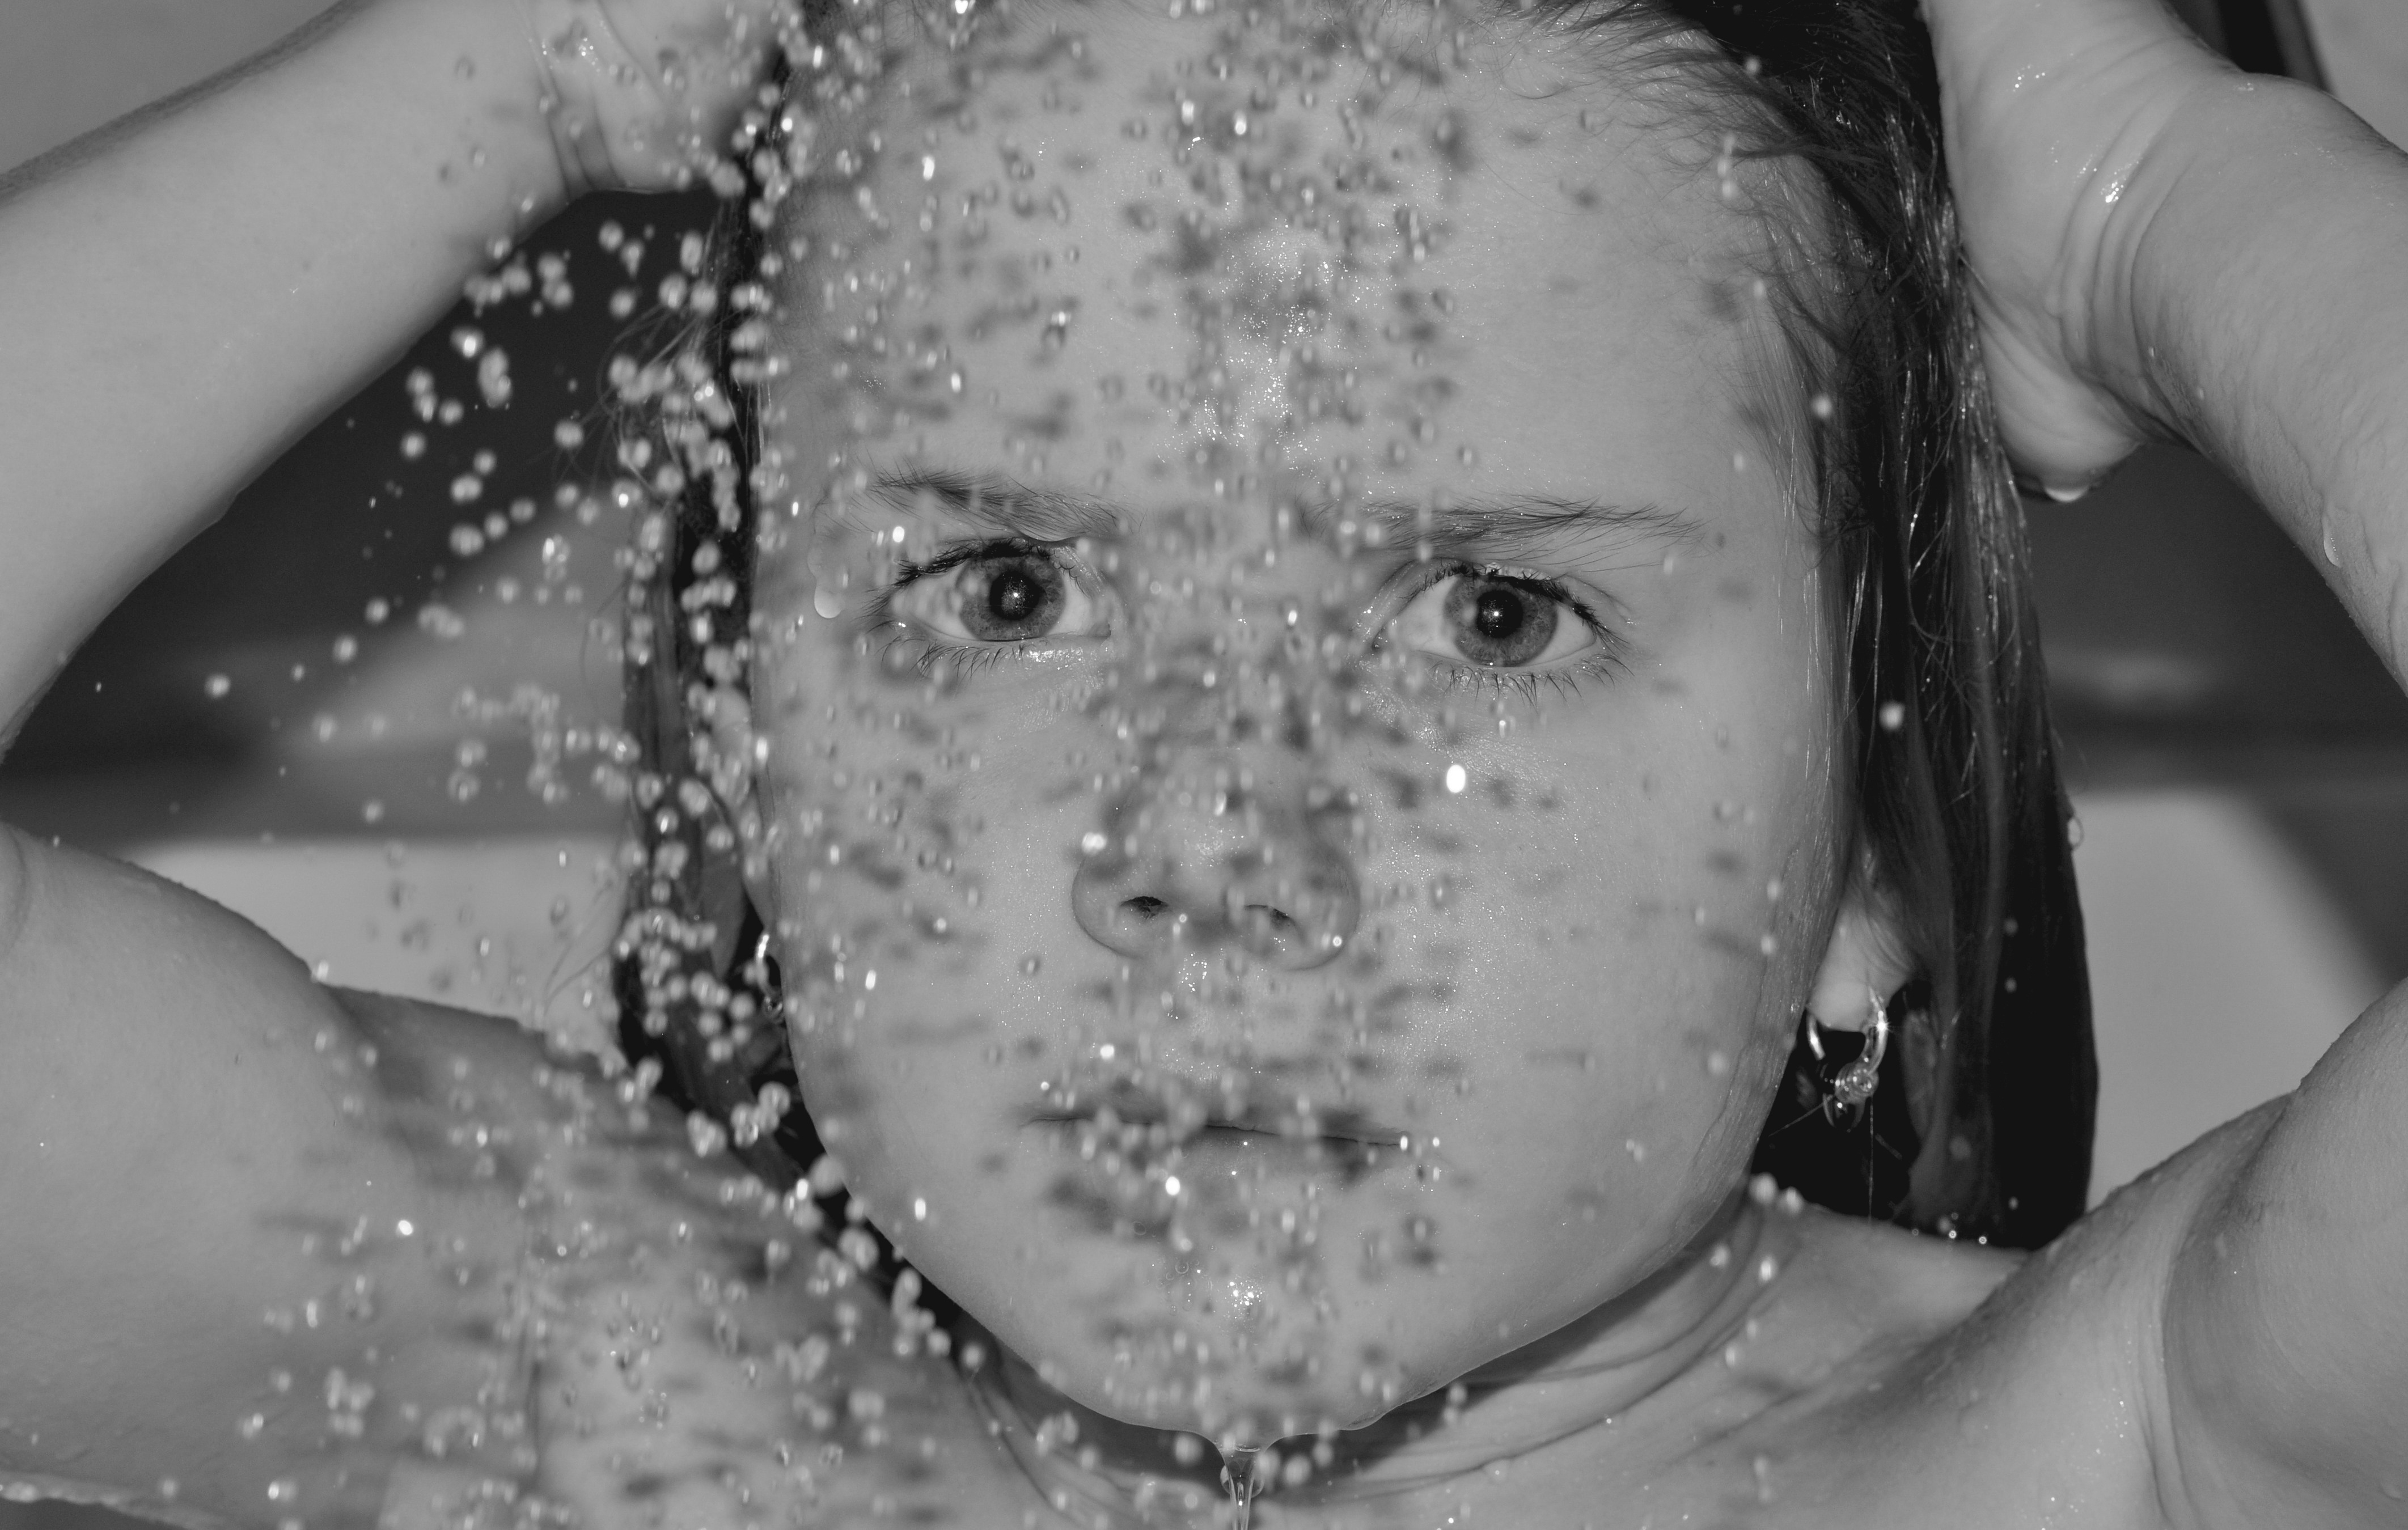
person, snow, black and white, white, photography, wet, portrait, child, black, monochrome, mouth, close up, face, eye, head, photograph, skin, beauty, drop of water, emotion, shower, monochrome photography